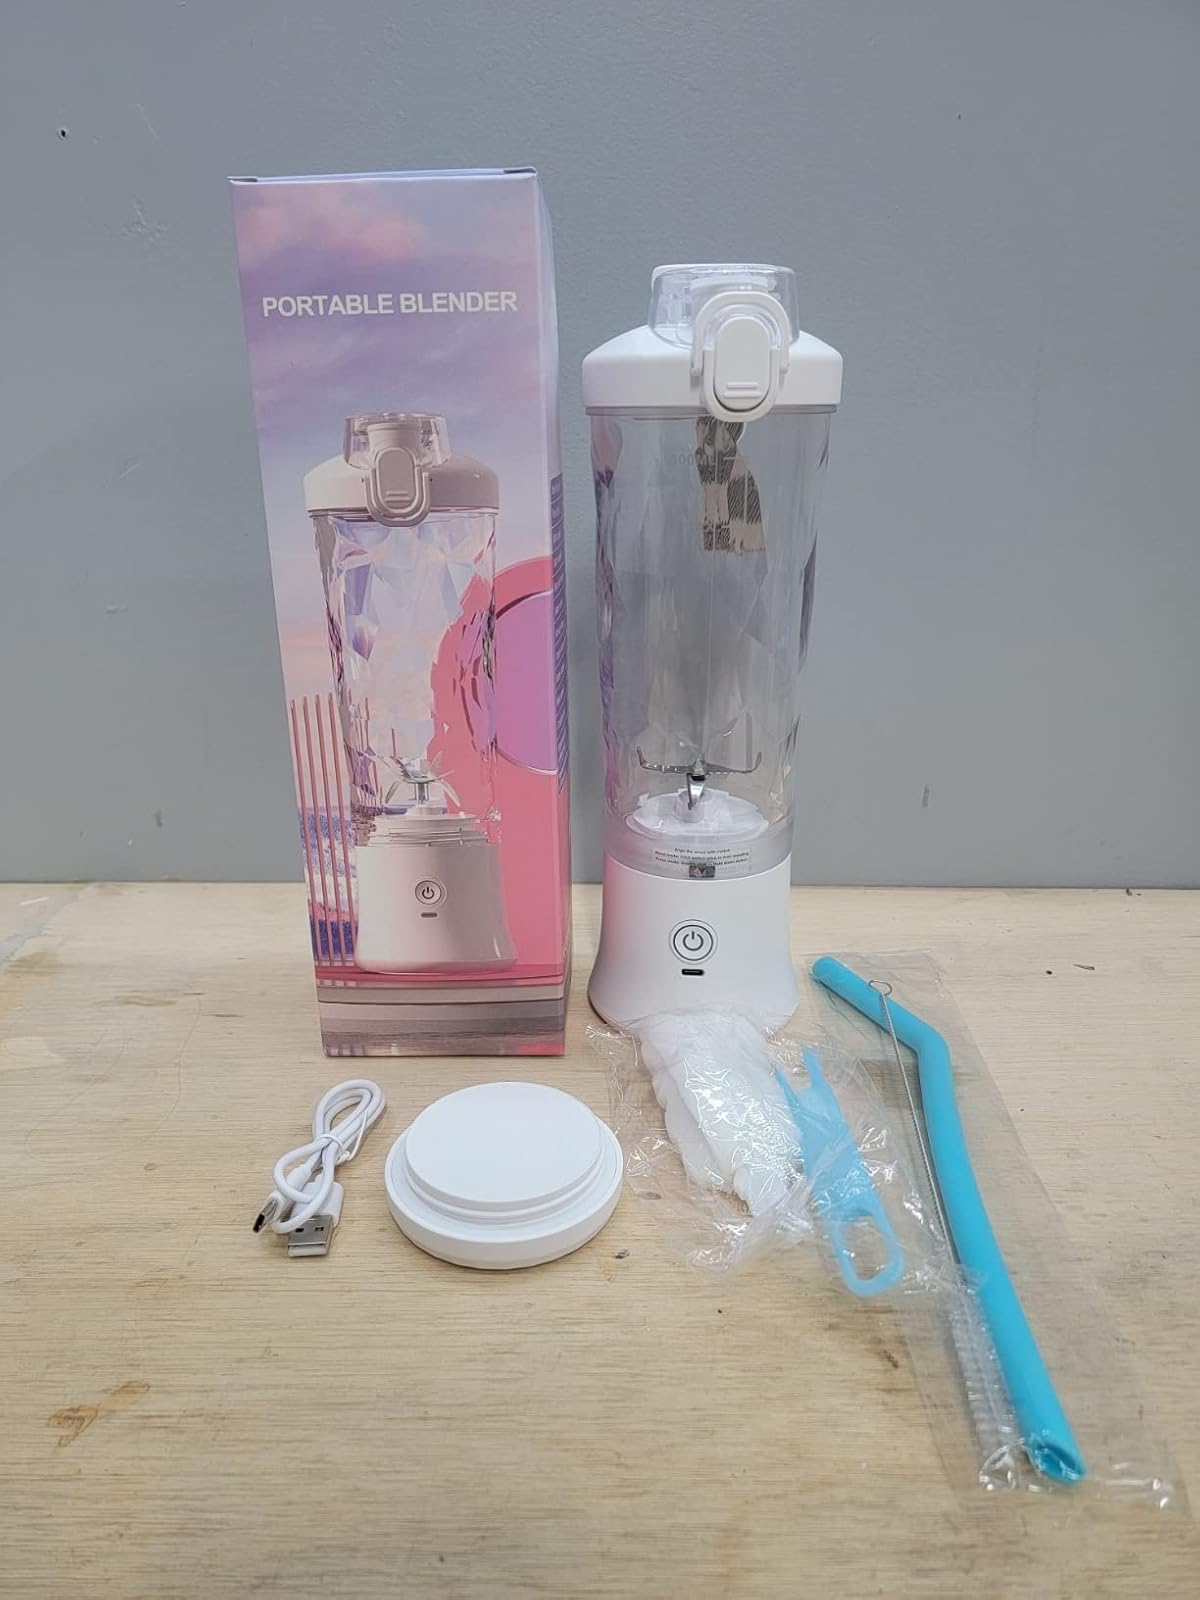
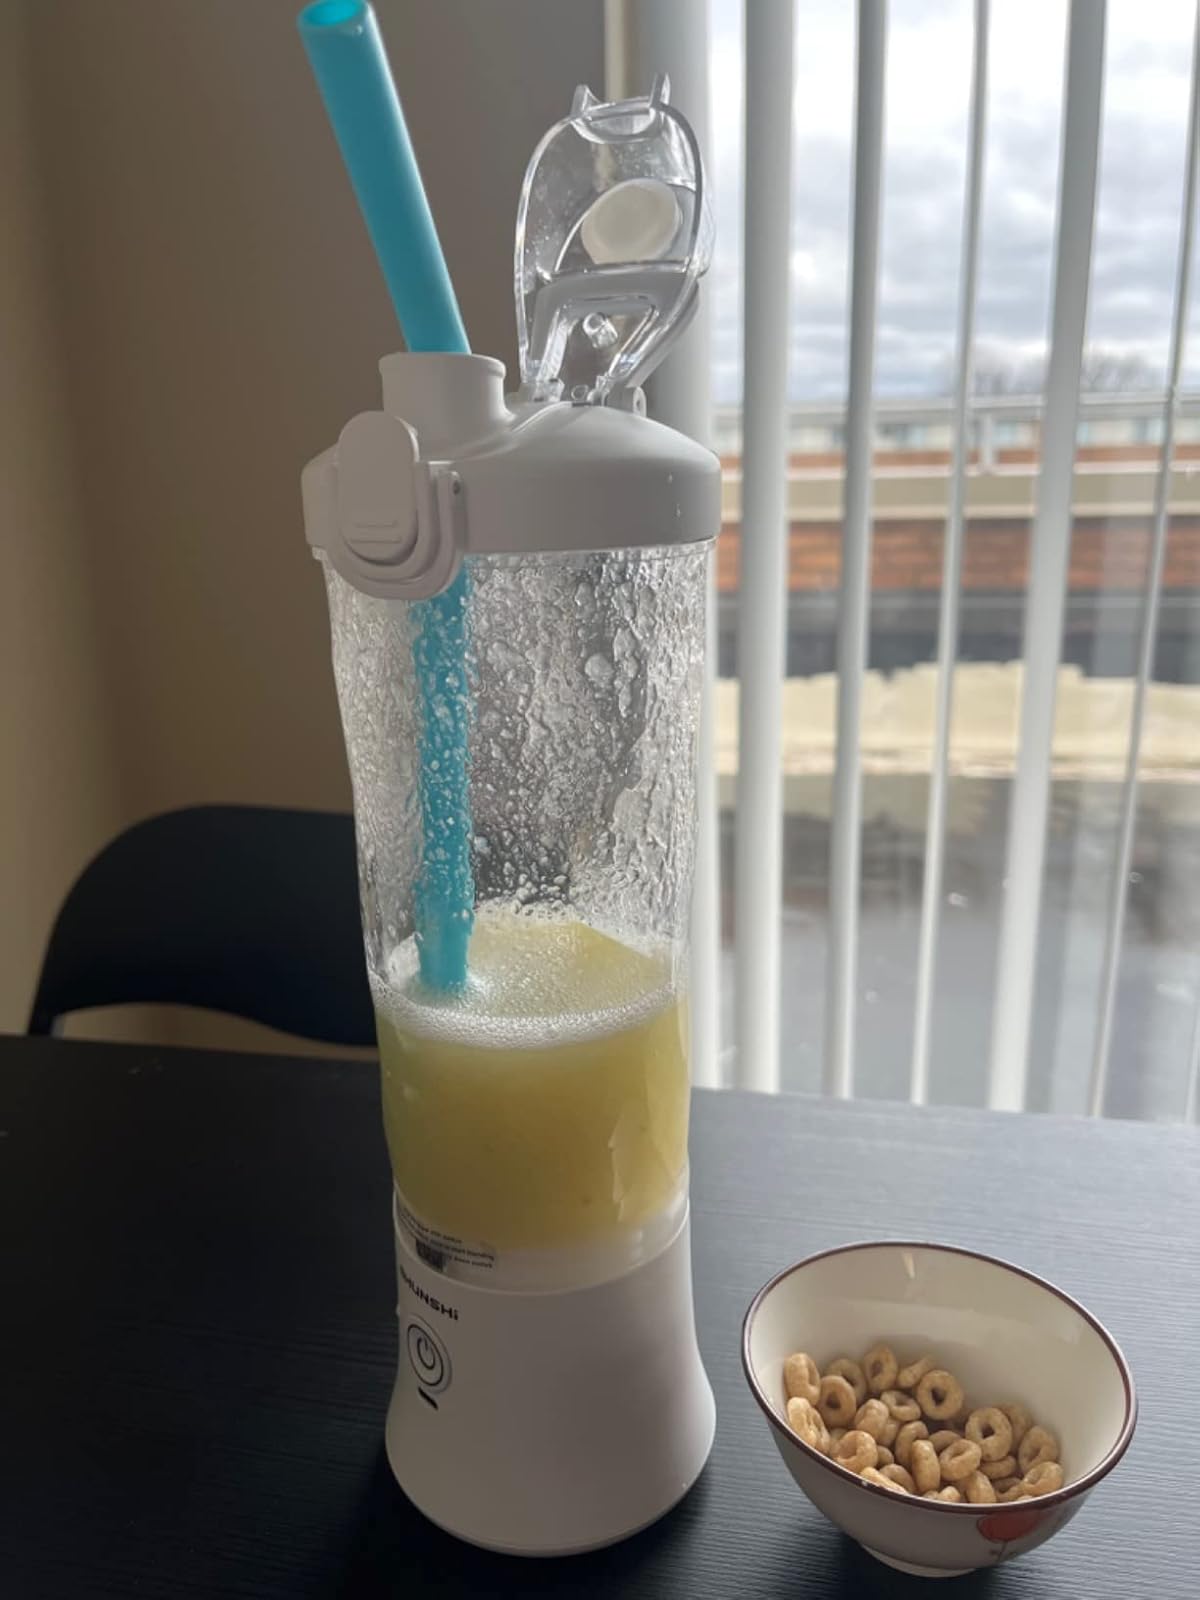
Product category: items_blender
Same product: yes